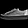
Label: Sneaker